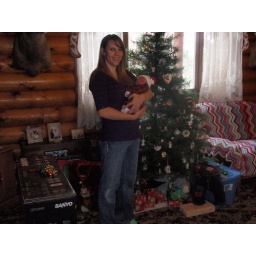
me &amp;amp; my boy by the tree